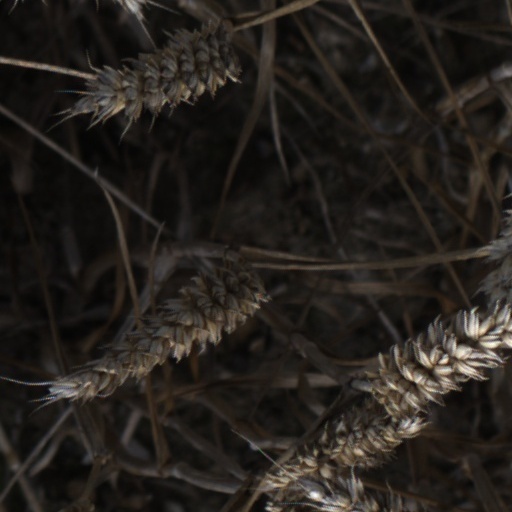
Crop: wheat